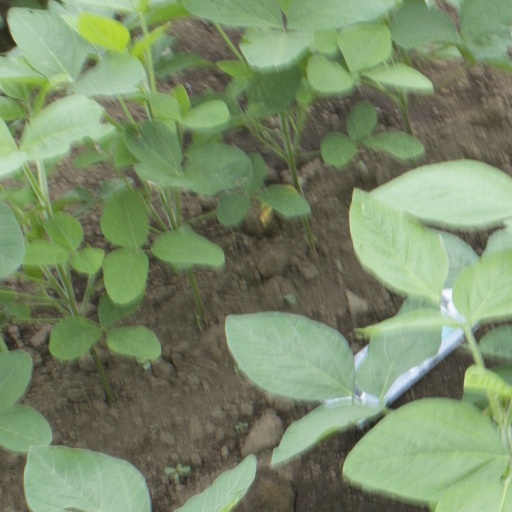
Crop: soybean